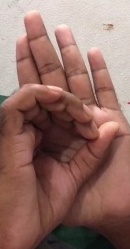
ASL sign: 0